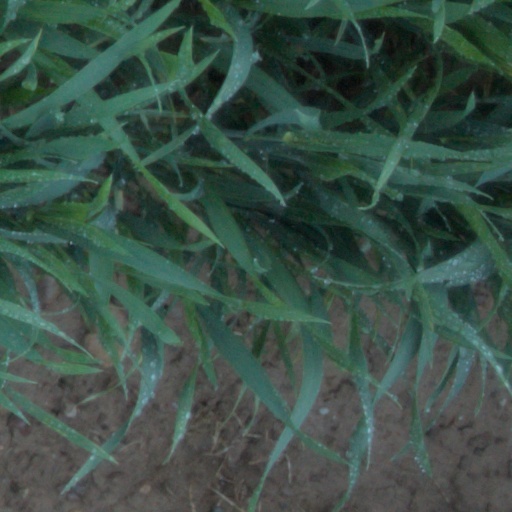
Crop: wheat